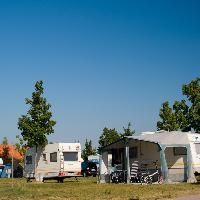
Weather: sun or clear